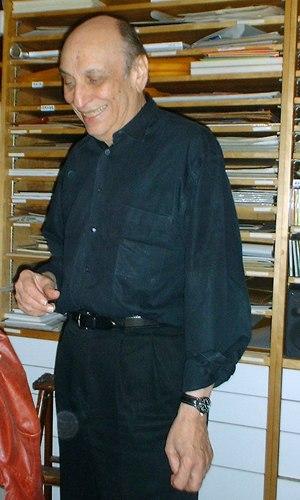
Milton Glaser, né le 26 juin 1929 à New York et mort dans la même ville le 26 juin 2020, est un graphiste et typographe américain. Il a contribué à l'identité visuelle de la culture populaire américaine des années 1960 et 1970. Deux de ses créations les plus connues sont le graphisme du logo « I ❤ NY » et de la couverture du best-of de Bob Dylan représentant le profil du chanteur avec une chevelure psychédélique.